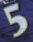
Number: 5